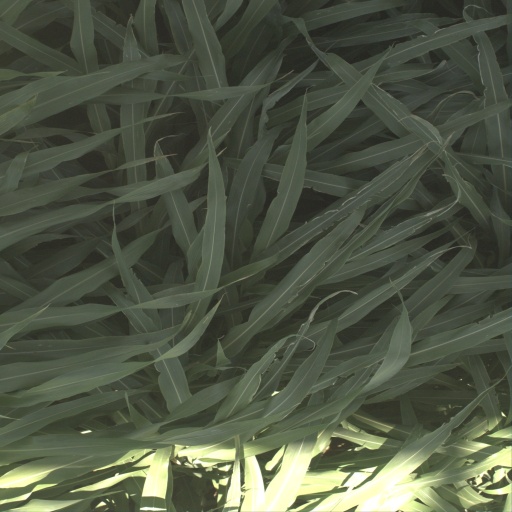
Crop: sorghum